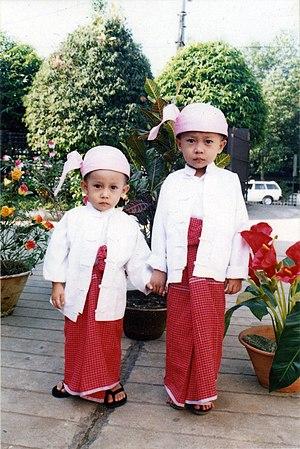
Le gaung baung est un couvre-chef traditionnel birman qui fait partie du costume masculin de nombreux groupes ethniques du pays, particulièrement de ceux de confession bouddhique : les Birmans, les Môns, les Arakanais et les Shans. Leur forme varie selon les régions, mais ils ont les mêmes caractères de base qui les distinguent d'un turban.
Les Môns sont un groupe ethnique vivant en Birmanie et dans le sud du bassin de la Chao Phraya en Thaïlande.